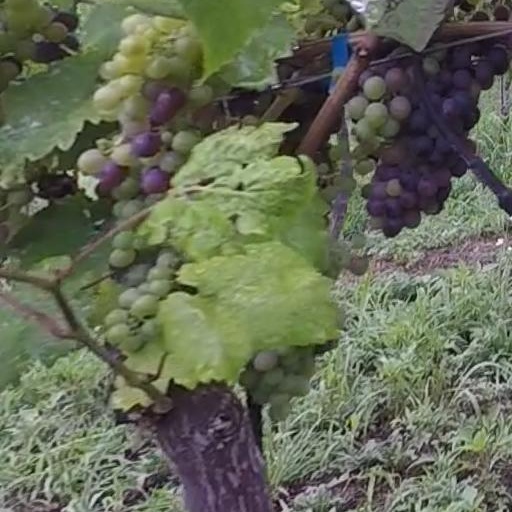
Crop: grape